First National Bank (Greenville, South Carolina)

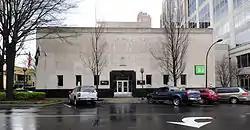
First National Bank, March 2012

First National Bank, also known as Carolina First Bank, is a historic bank building located at Greenville, South Carolina. Designed by architect Silas L. Trowbridge of Atlanta, Georgia, it was built in 1938, and is a 2 1/2-story, sandstone sheathed steel frame Art Deco building. The building was enlarged in 1952. The building features a polished black granite door frame and base, a geometric-patterned cornice and a frieze band, stylized sunburst aluminum grill work, and fluted aluminum pilasters topped with stylized aluminum eagles.